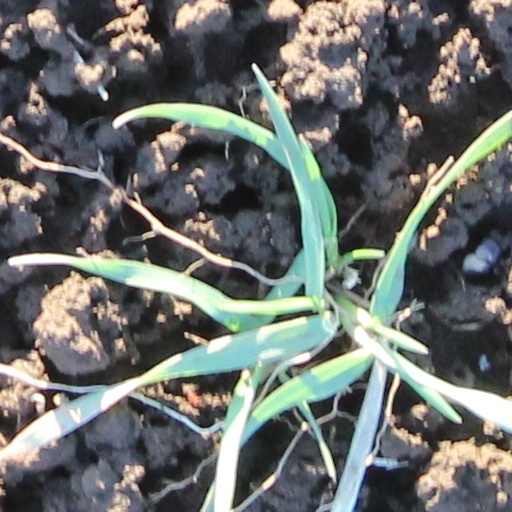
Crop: wheat